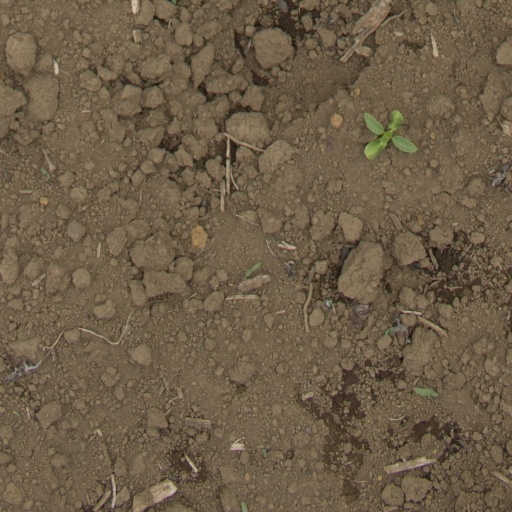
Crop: Jerusalem artichoke